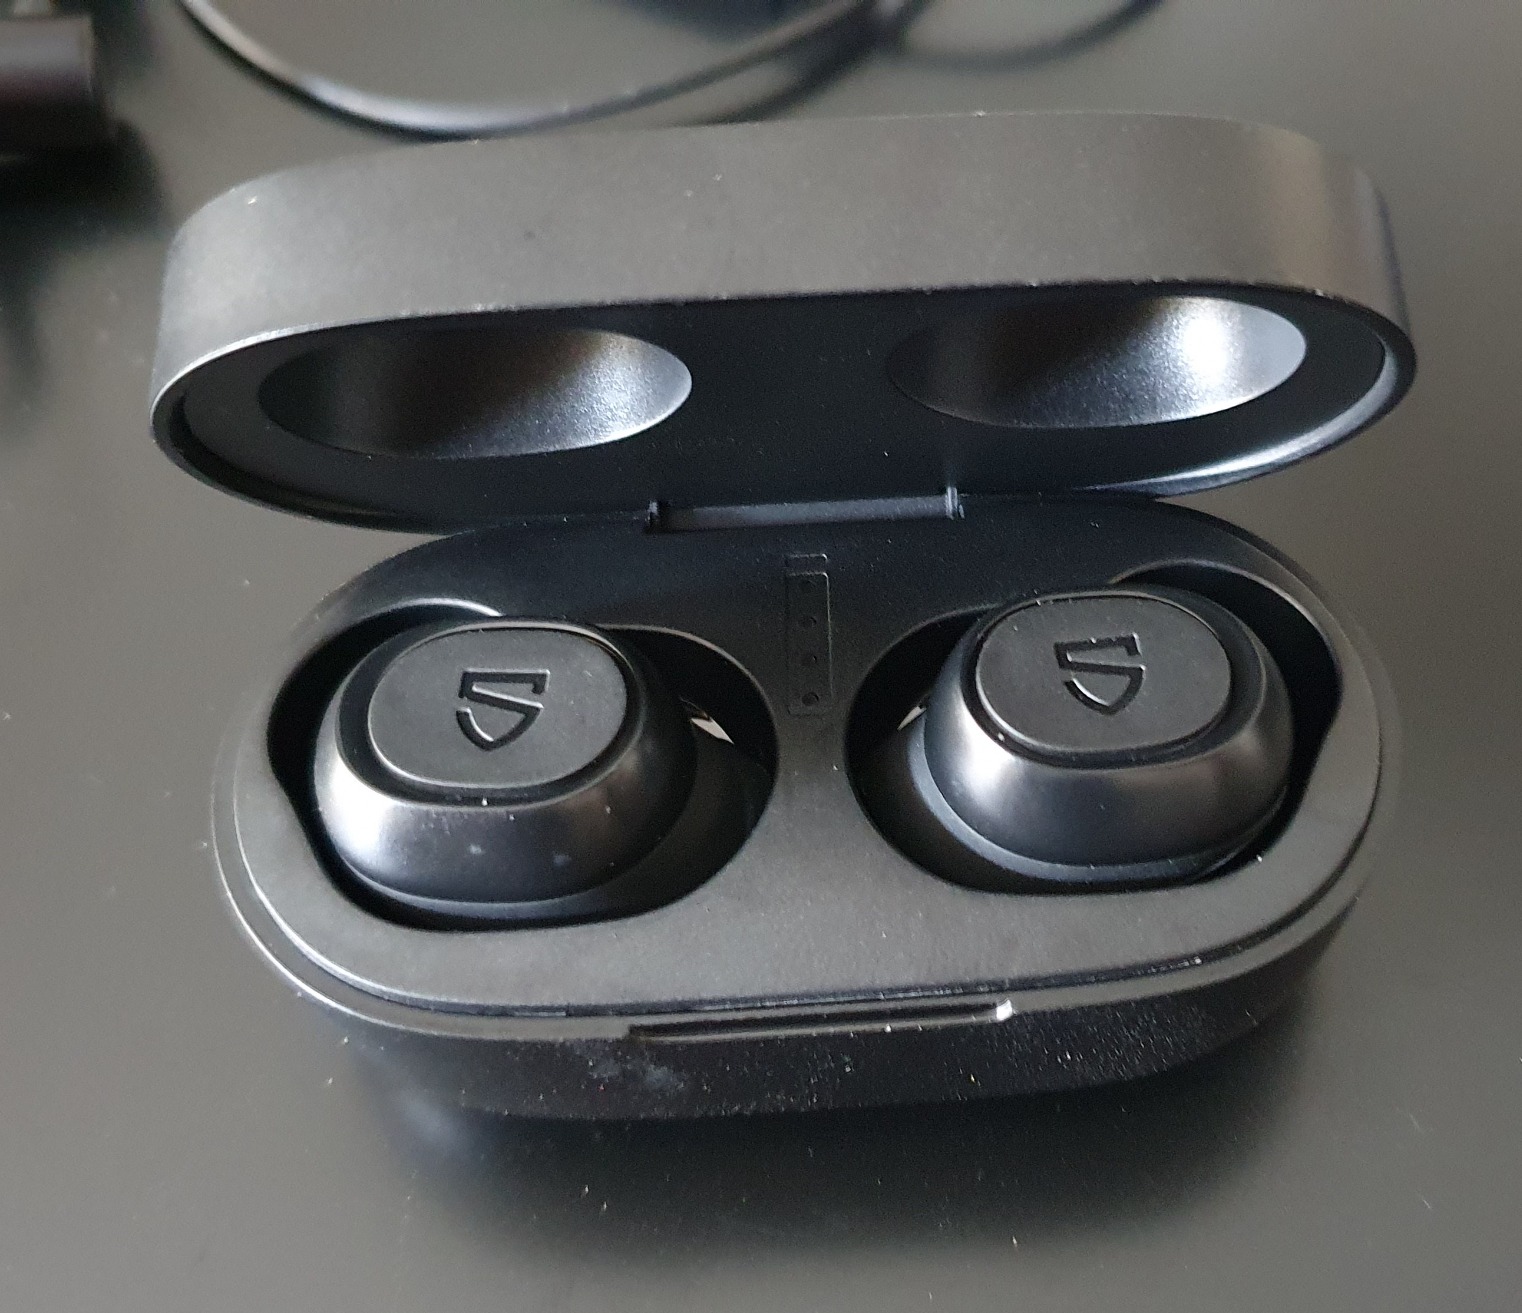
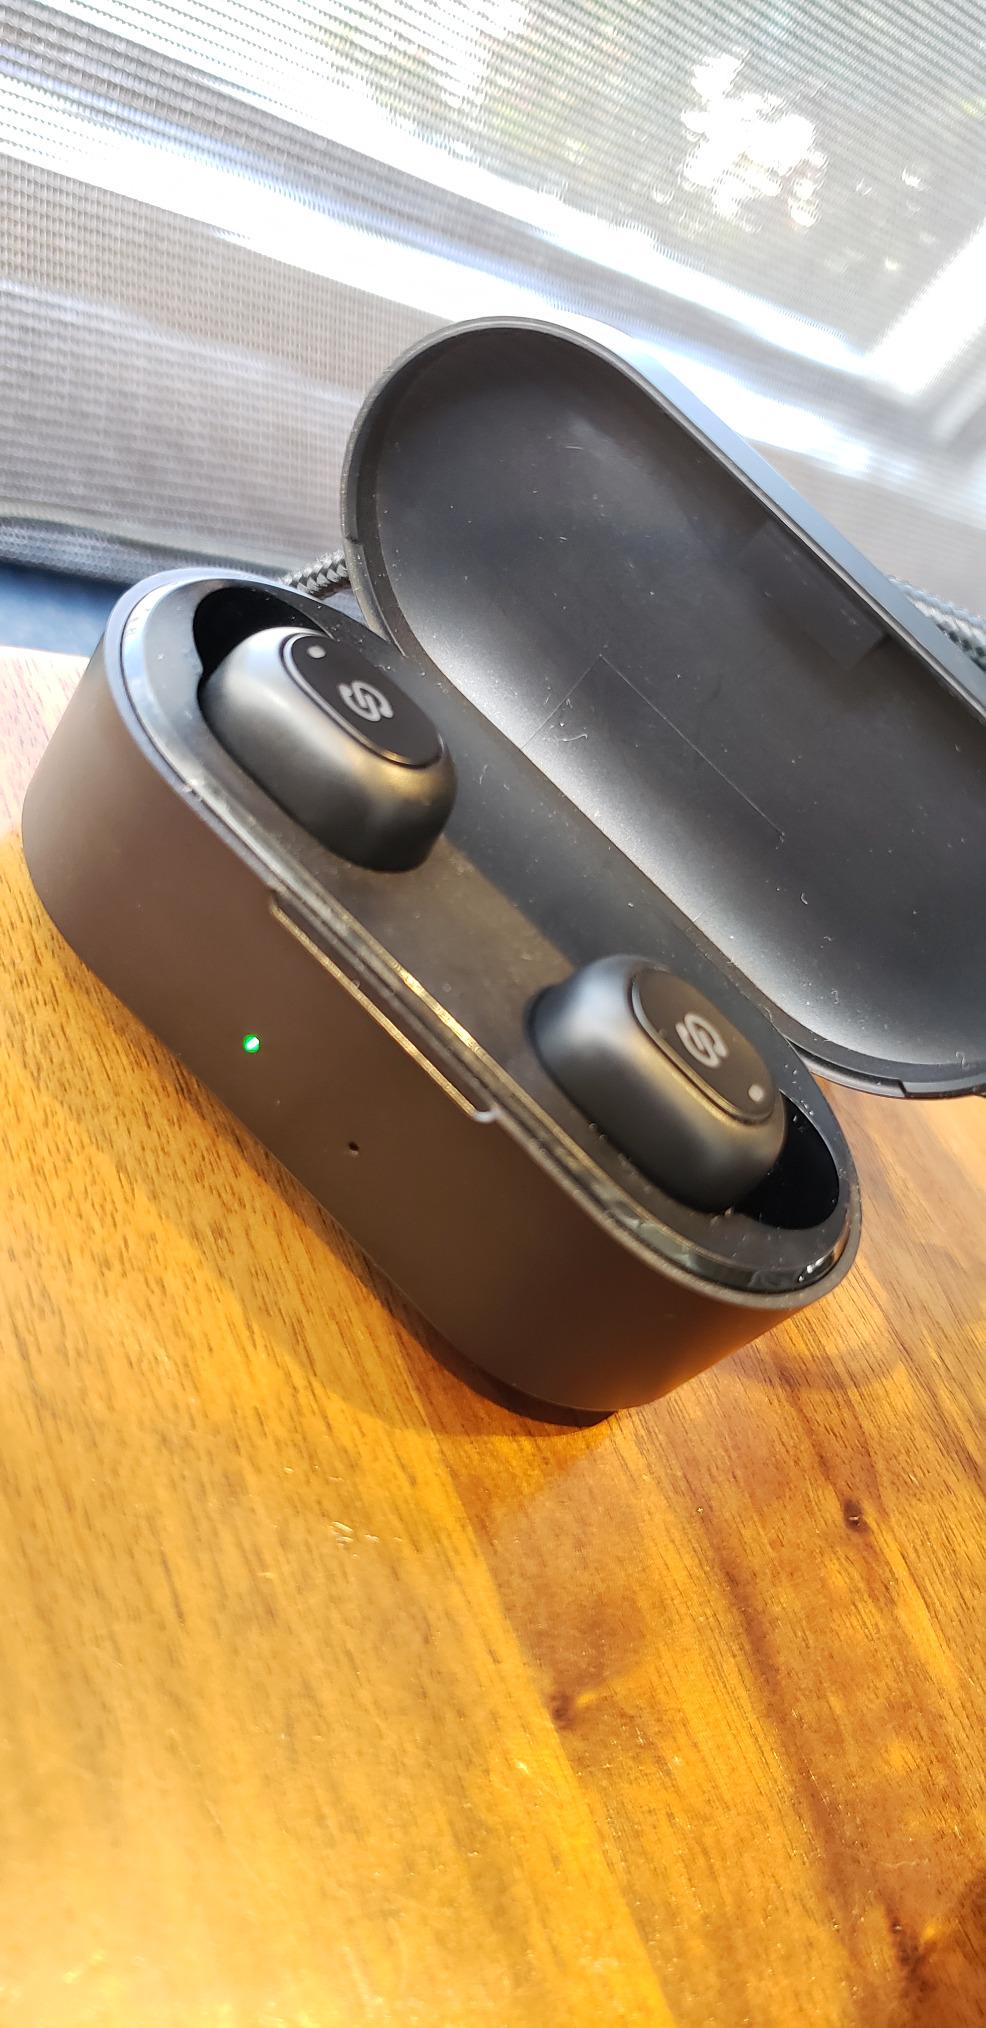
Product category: earbuds
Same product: no